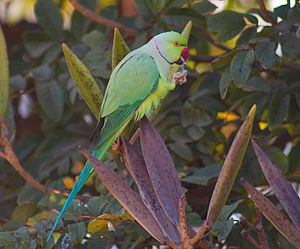
Papegøje
Alexanderparakit Psittacula krameri
Alexanderparakit Psittacula krameri
Papegøjer er en orden af fugle, på latin kaldet Psittaciformes. Herunder findes 3 familier: